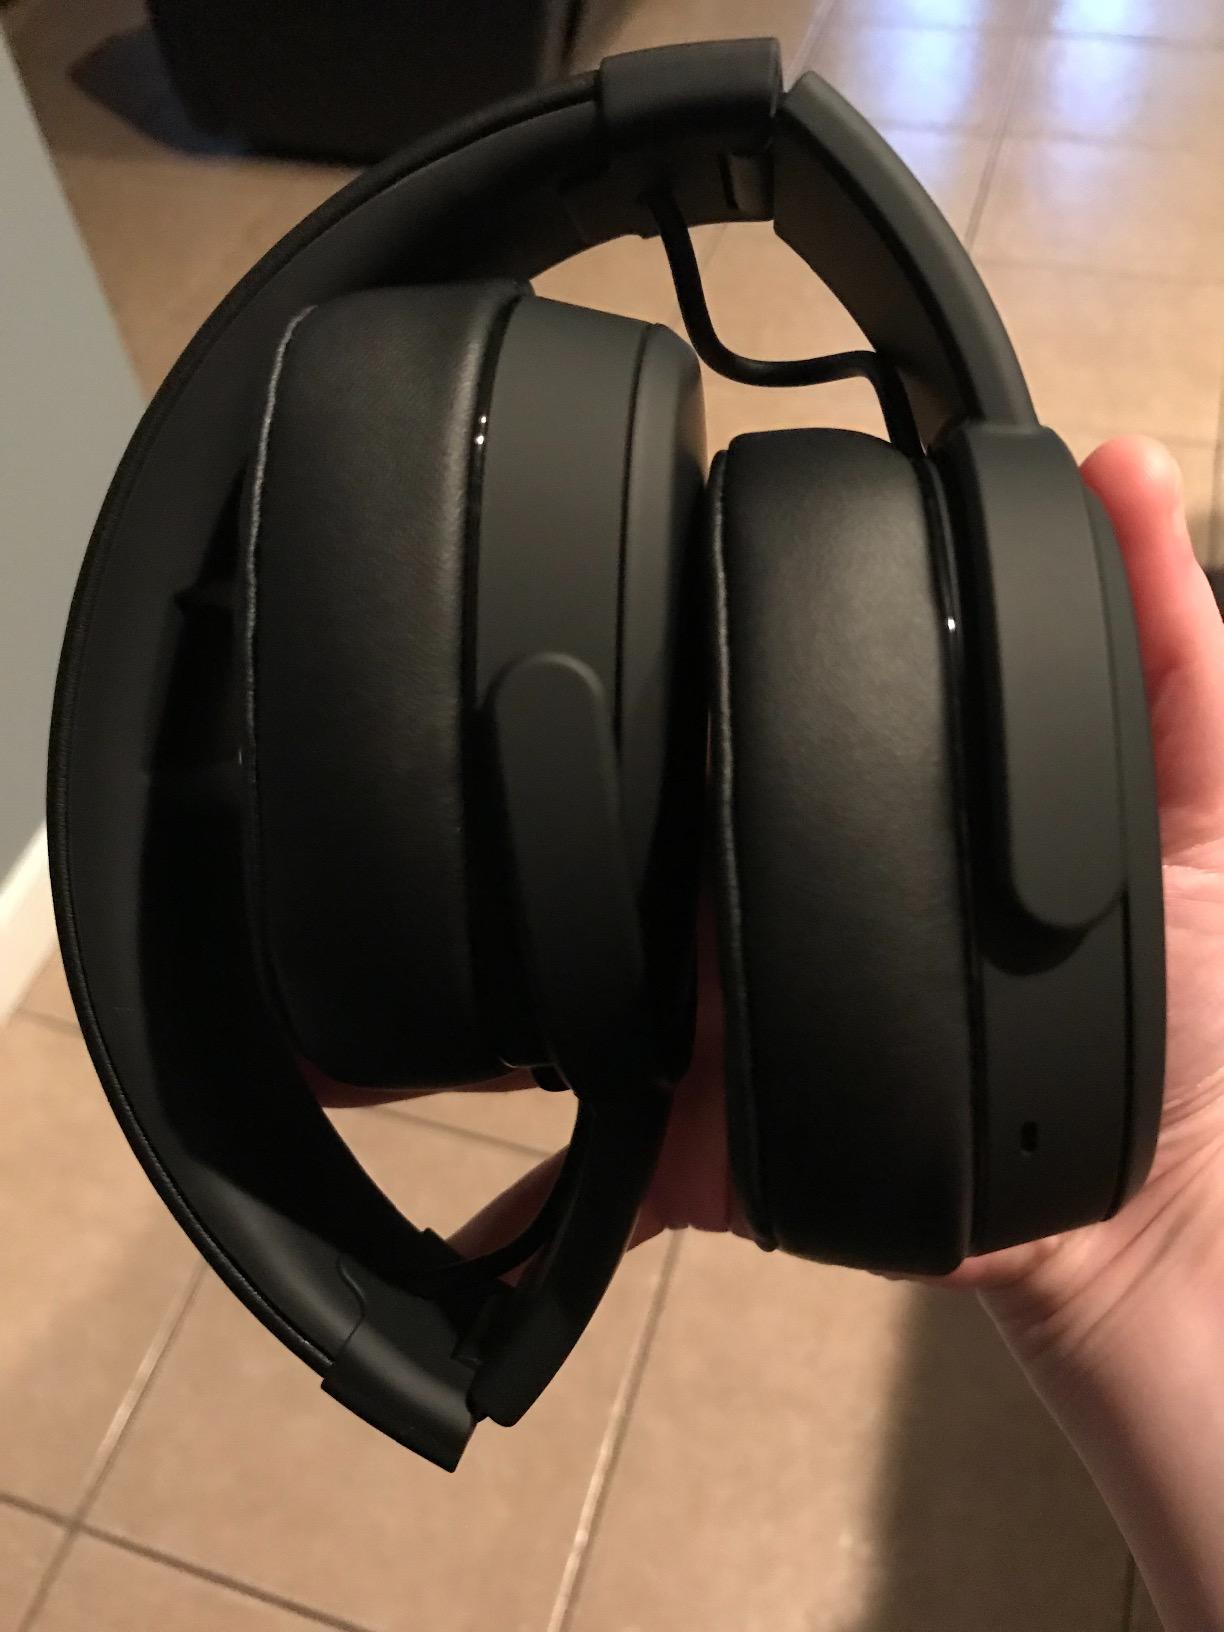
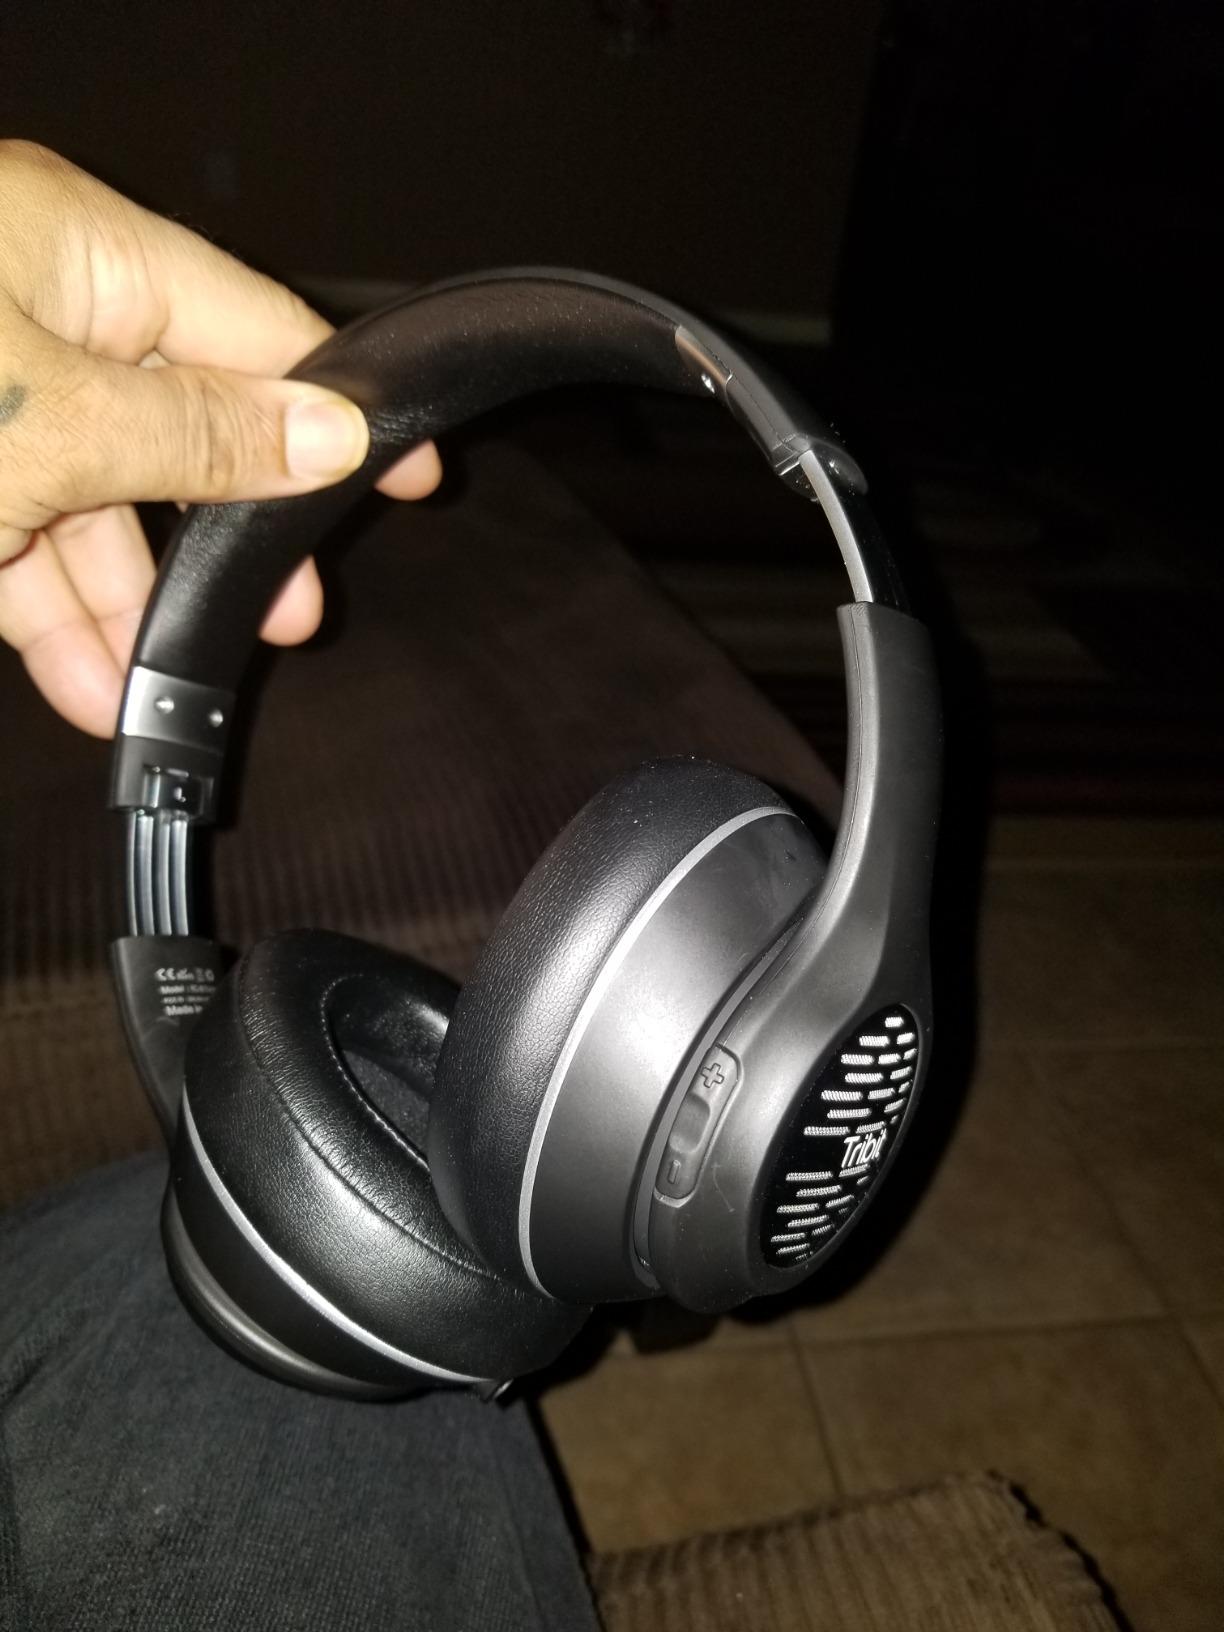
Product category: headphones
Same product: no